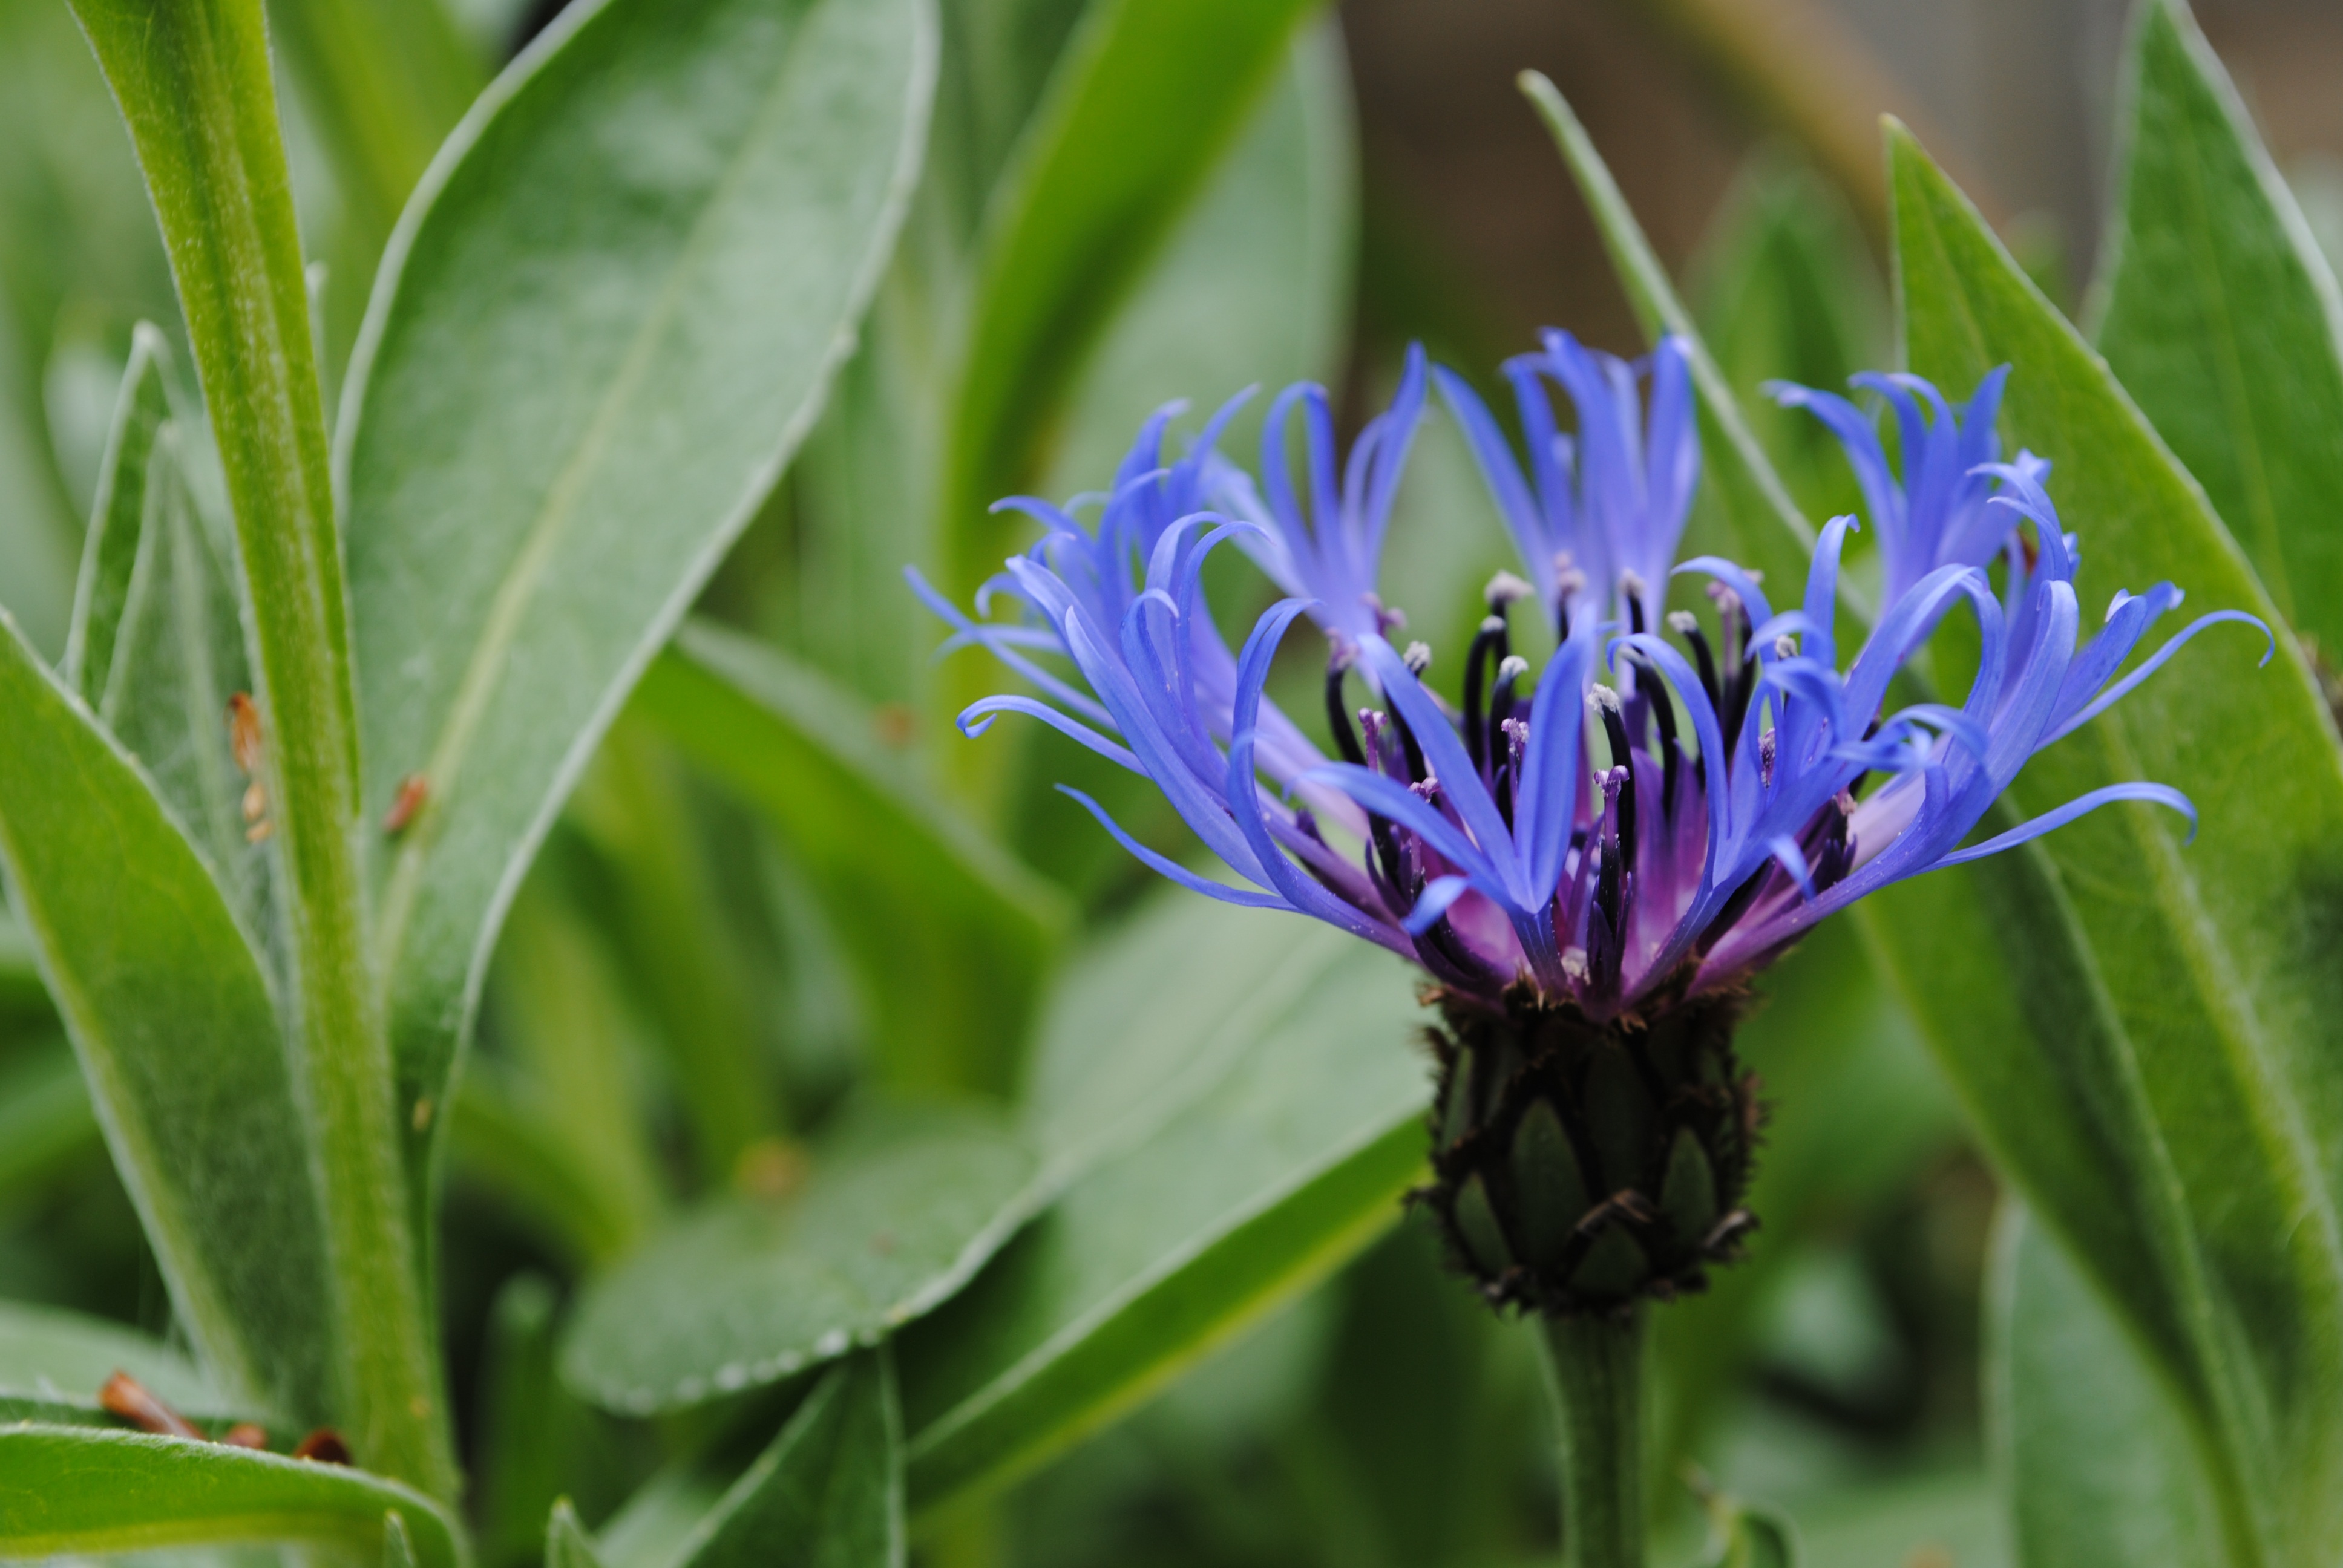
nature, plant, flower, bloom, floral, herb, botany, blue, garden, flora, wildflower, cornflower, macro photography, flowering plant, land plant, dayflower family